Richard Chaloner, 1st Baron Gisborough

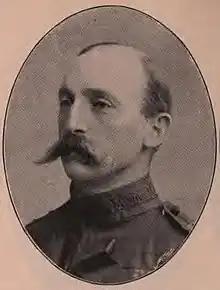
Chaloner in 1895

Richard Godolphin Walmesley Chaloner, 1st Baron Gisborough (né Long; 12 October 1856 – 23 January 1938) was a British soldier and politician. He was a Conservative Member of Parliament (MP) from 1895 to 1900 and 1910 to 1917, and a member of the House of Lords from 1917 until his death in 1938.